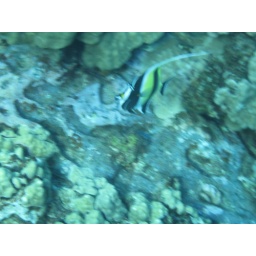
taken while snokeling off Maui. taken while snokeling off Maui. Some off a boat near Molikini and some off beach near 4 Seasons at Waileia. taken while snokeling off Maui. Some off a boat near Molikini and some off beach near 4 Seasons at Waileia.